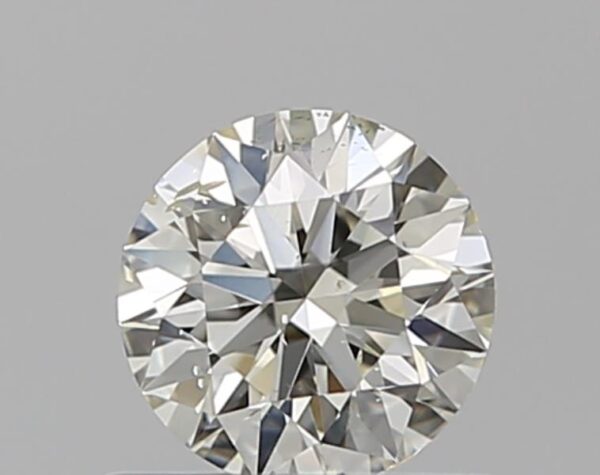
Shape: round
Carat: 0.5
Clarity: SI1
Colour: K
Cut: EX
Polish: EX
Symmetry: VG
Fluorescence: F
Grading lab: GIA
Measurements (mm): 5.05 x 5.08 x 3.17